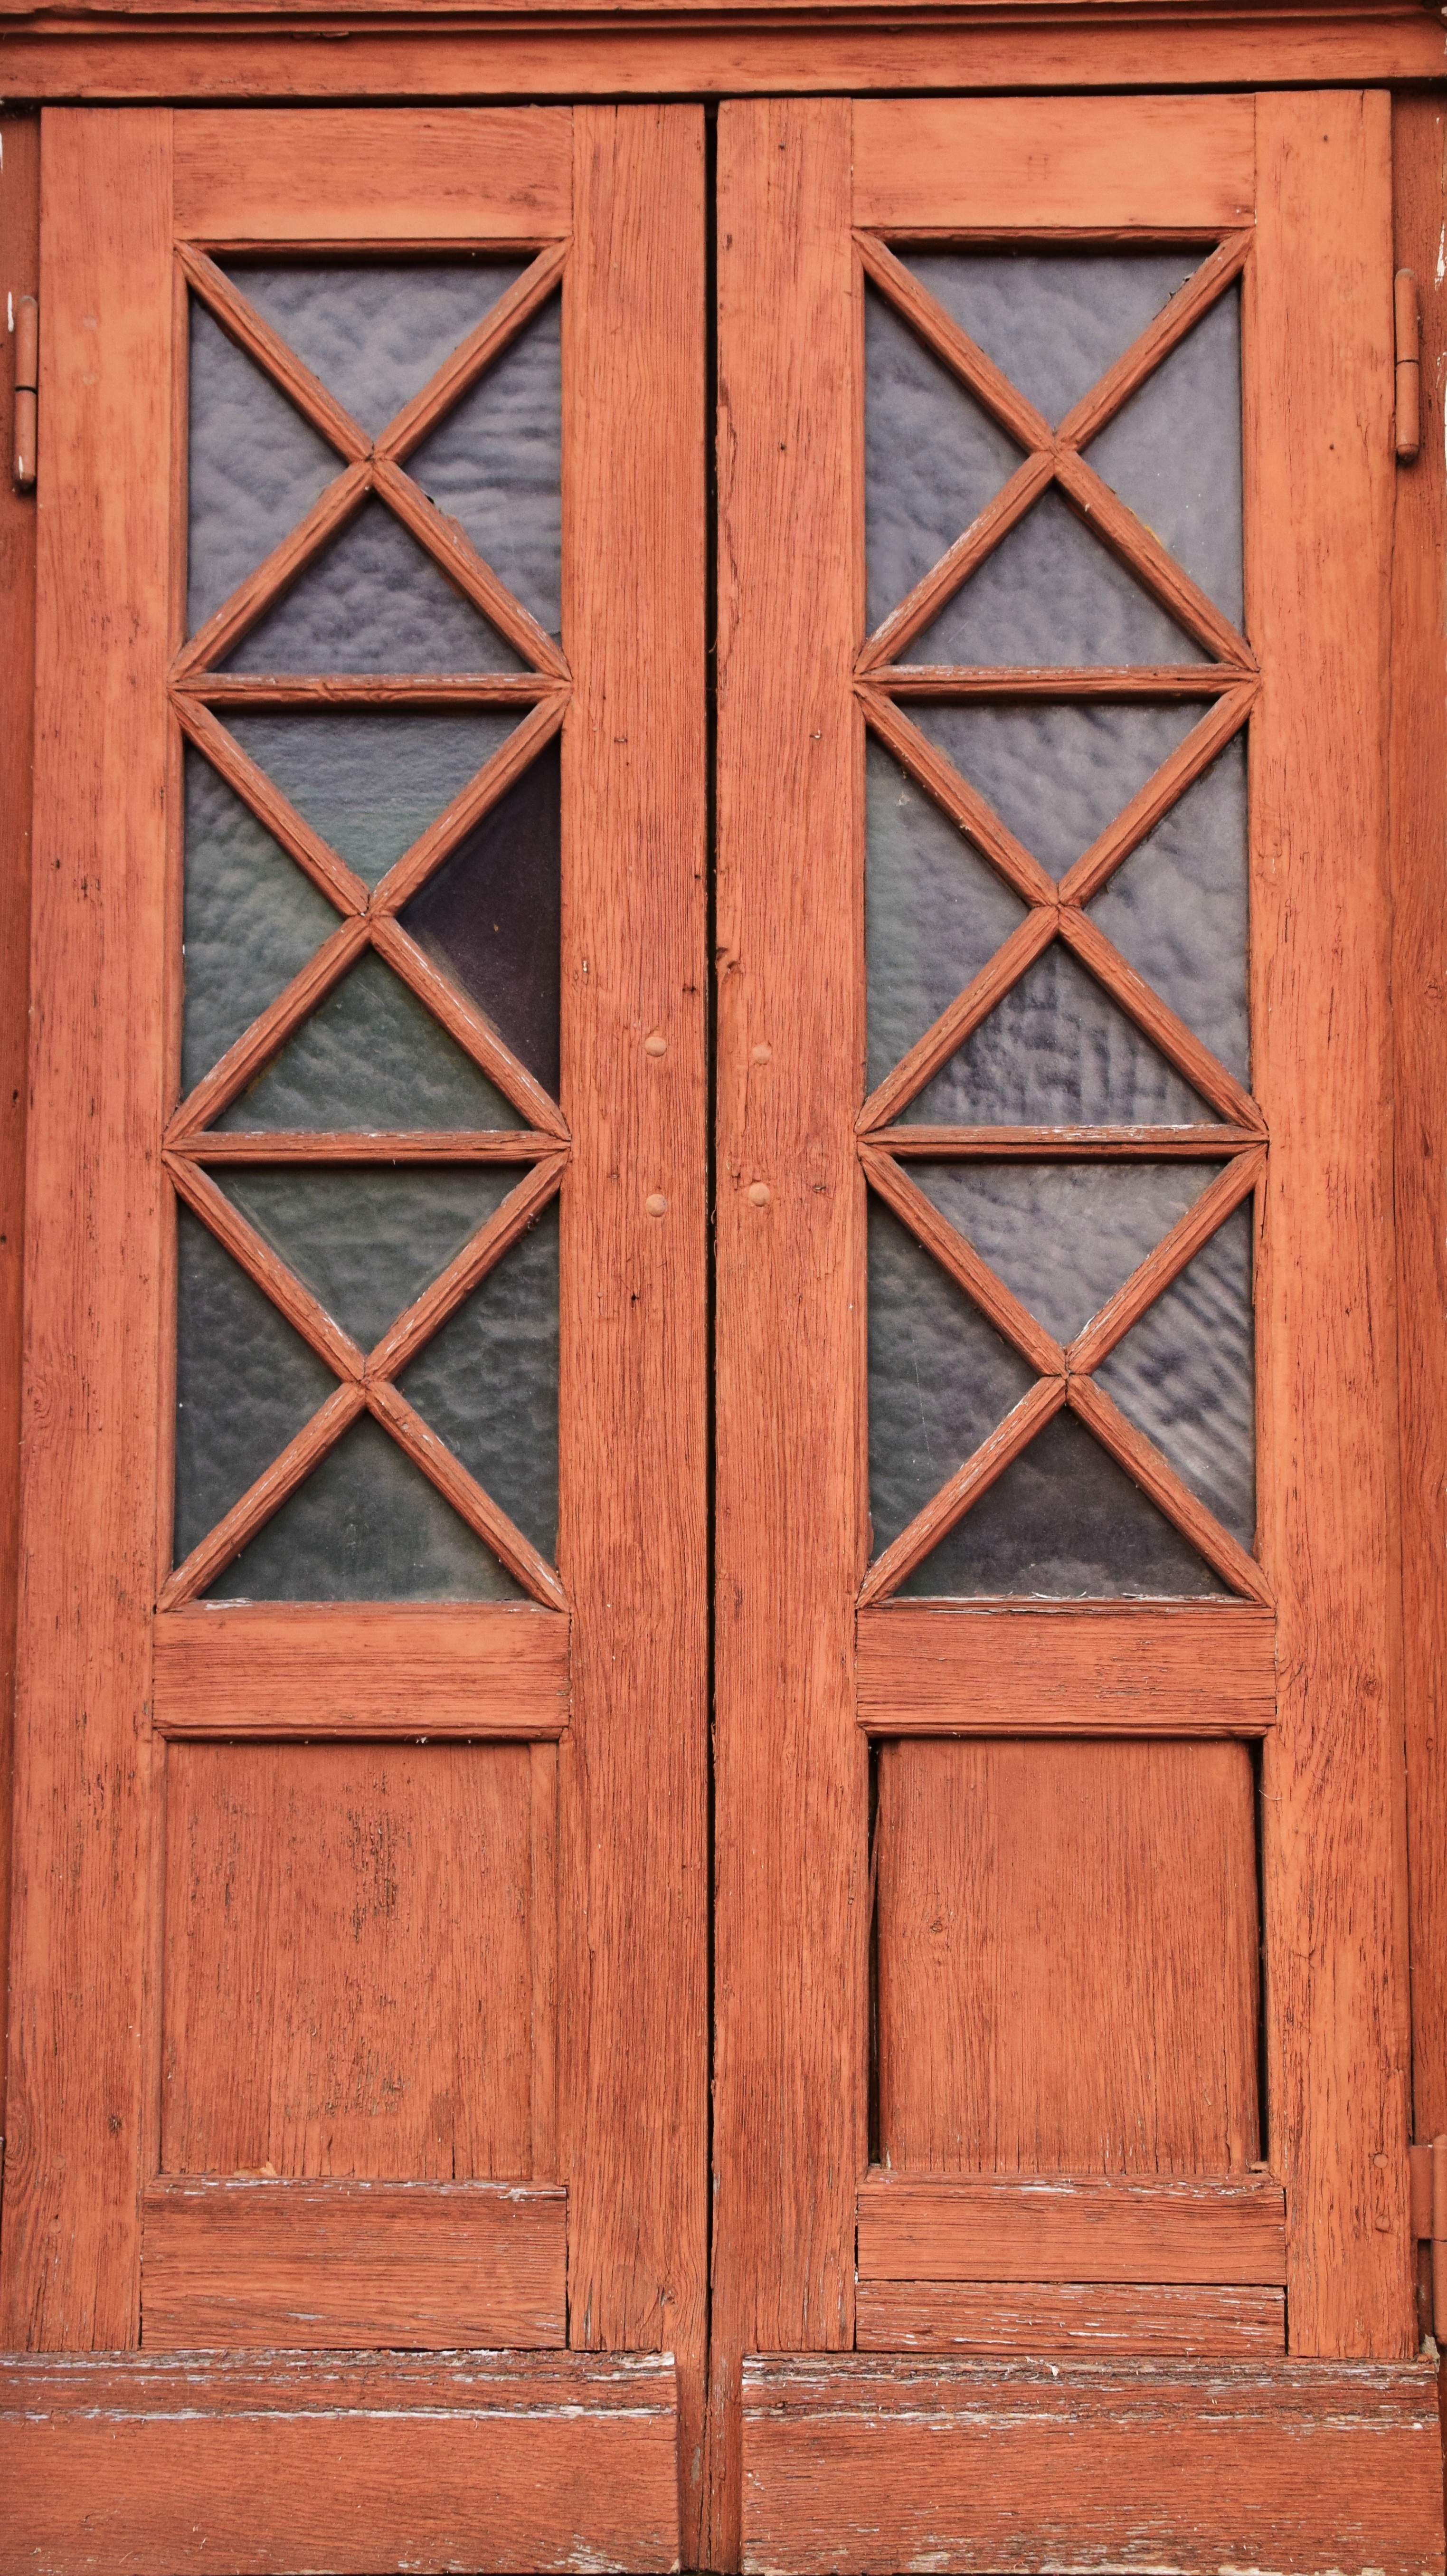
wood, window, old, arch, door, front door, wooden door, hardwood, symmetry, closed, entry, input, house entrance, old door, wood stain